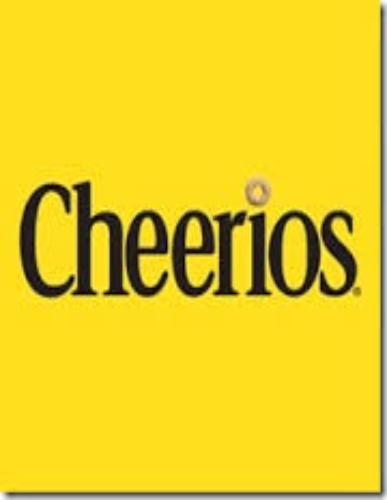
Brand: Cheerios
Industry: Food